Travis Kittleson

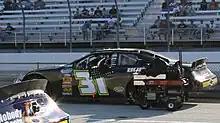
Kittleson's car at the Milwaukee Mile in 2009.

Kittleson's first two Busch Series starts came with his family R/T Racing team. He also tested with Dale Earnhardt, Inc.'s Busch Series team in 2004.